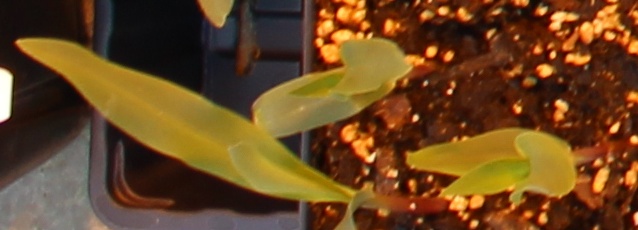
Label: Corn